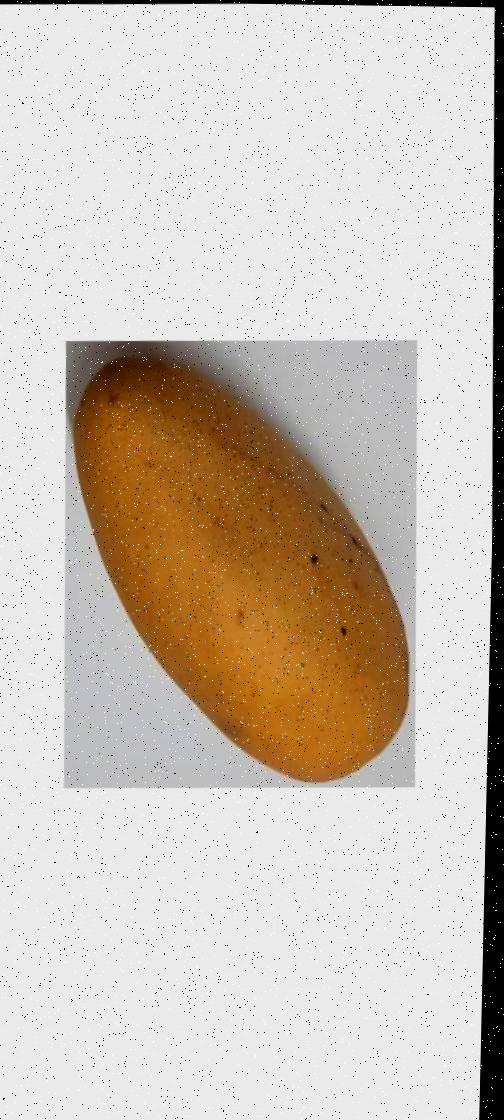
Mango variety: Katimon